Steve Anderson (musician)

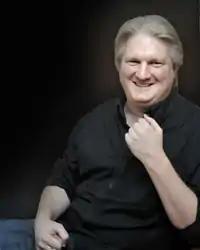
Anderson at a show rehearsal in 2012

Stephen John Anderson (born 1969 in Southend-on-Sea) is a British musician, songwriter and record producer. He is best known for his work with Kylie Minogue on her tours and albums, and as part of the production group Brothers in Rhythm. He has also worked on songs and albums for many recording artists such as Britney Spears, Westlife, Christophe Willem, Judie Tzuke and Susan Boyle.